Mortlake Ferry

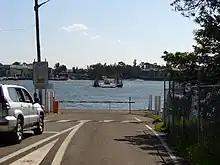
The Putney approach to the Mortlake Ferry

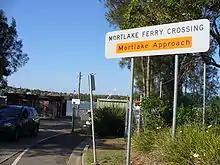
Sign announcing the Mortlake approach to the Ferry

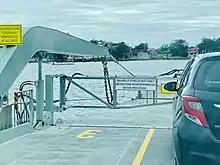
Mortlake Ferry approaching Mortlake

The vehicular ferry between Mortlake and Putney commenced operating on 16 May 1928. The service was established to serve the factory areas of Mortlake. The ferry opening pre-dated the nearby Ryde Bridge which opened in 1935, and it was one of several vehicular ferries operating across the Parramatta River at the time.